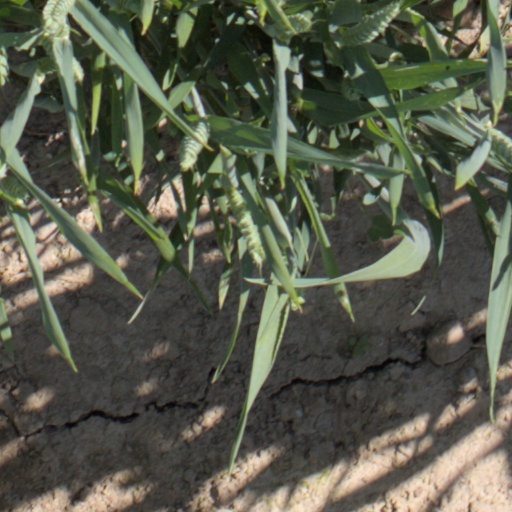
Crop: wheat